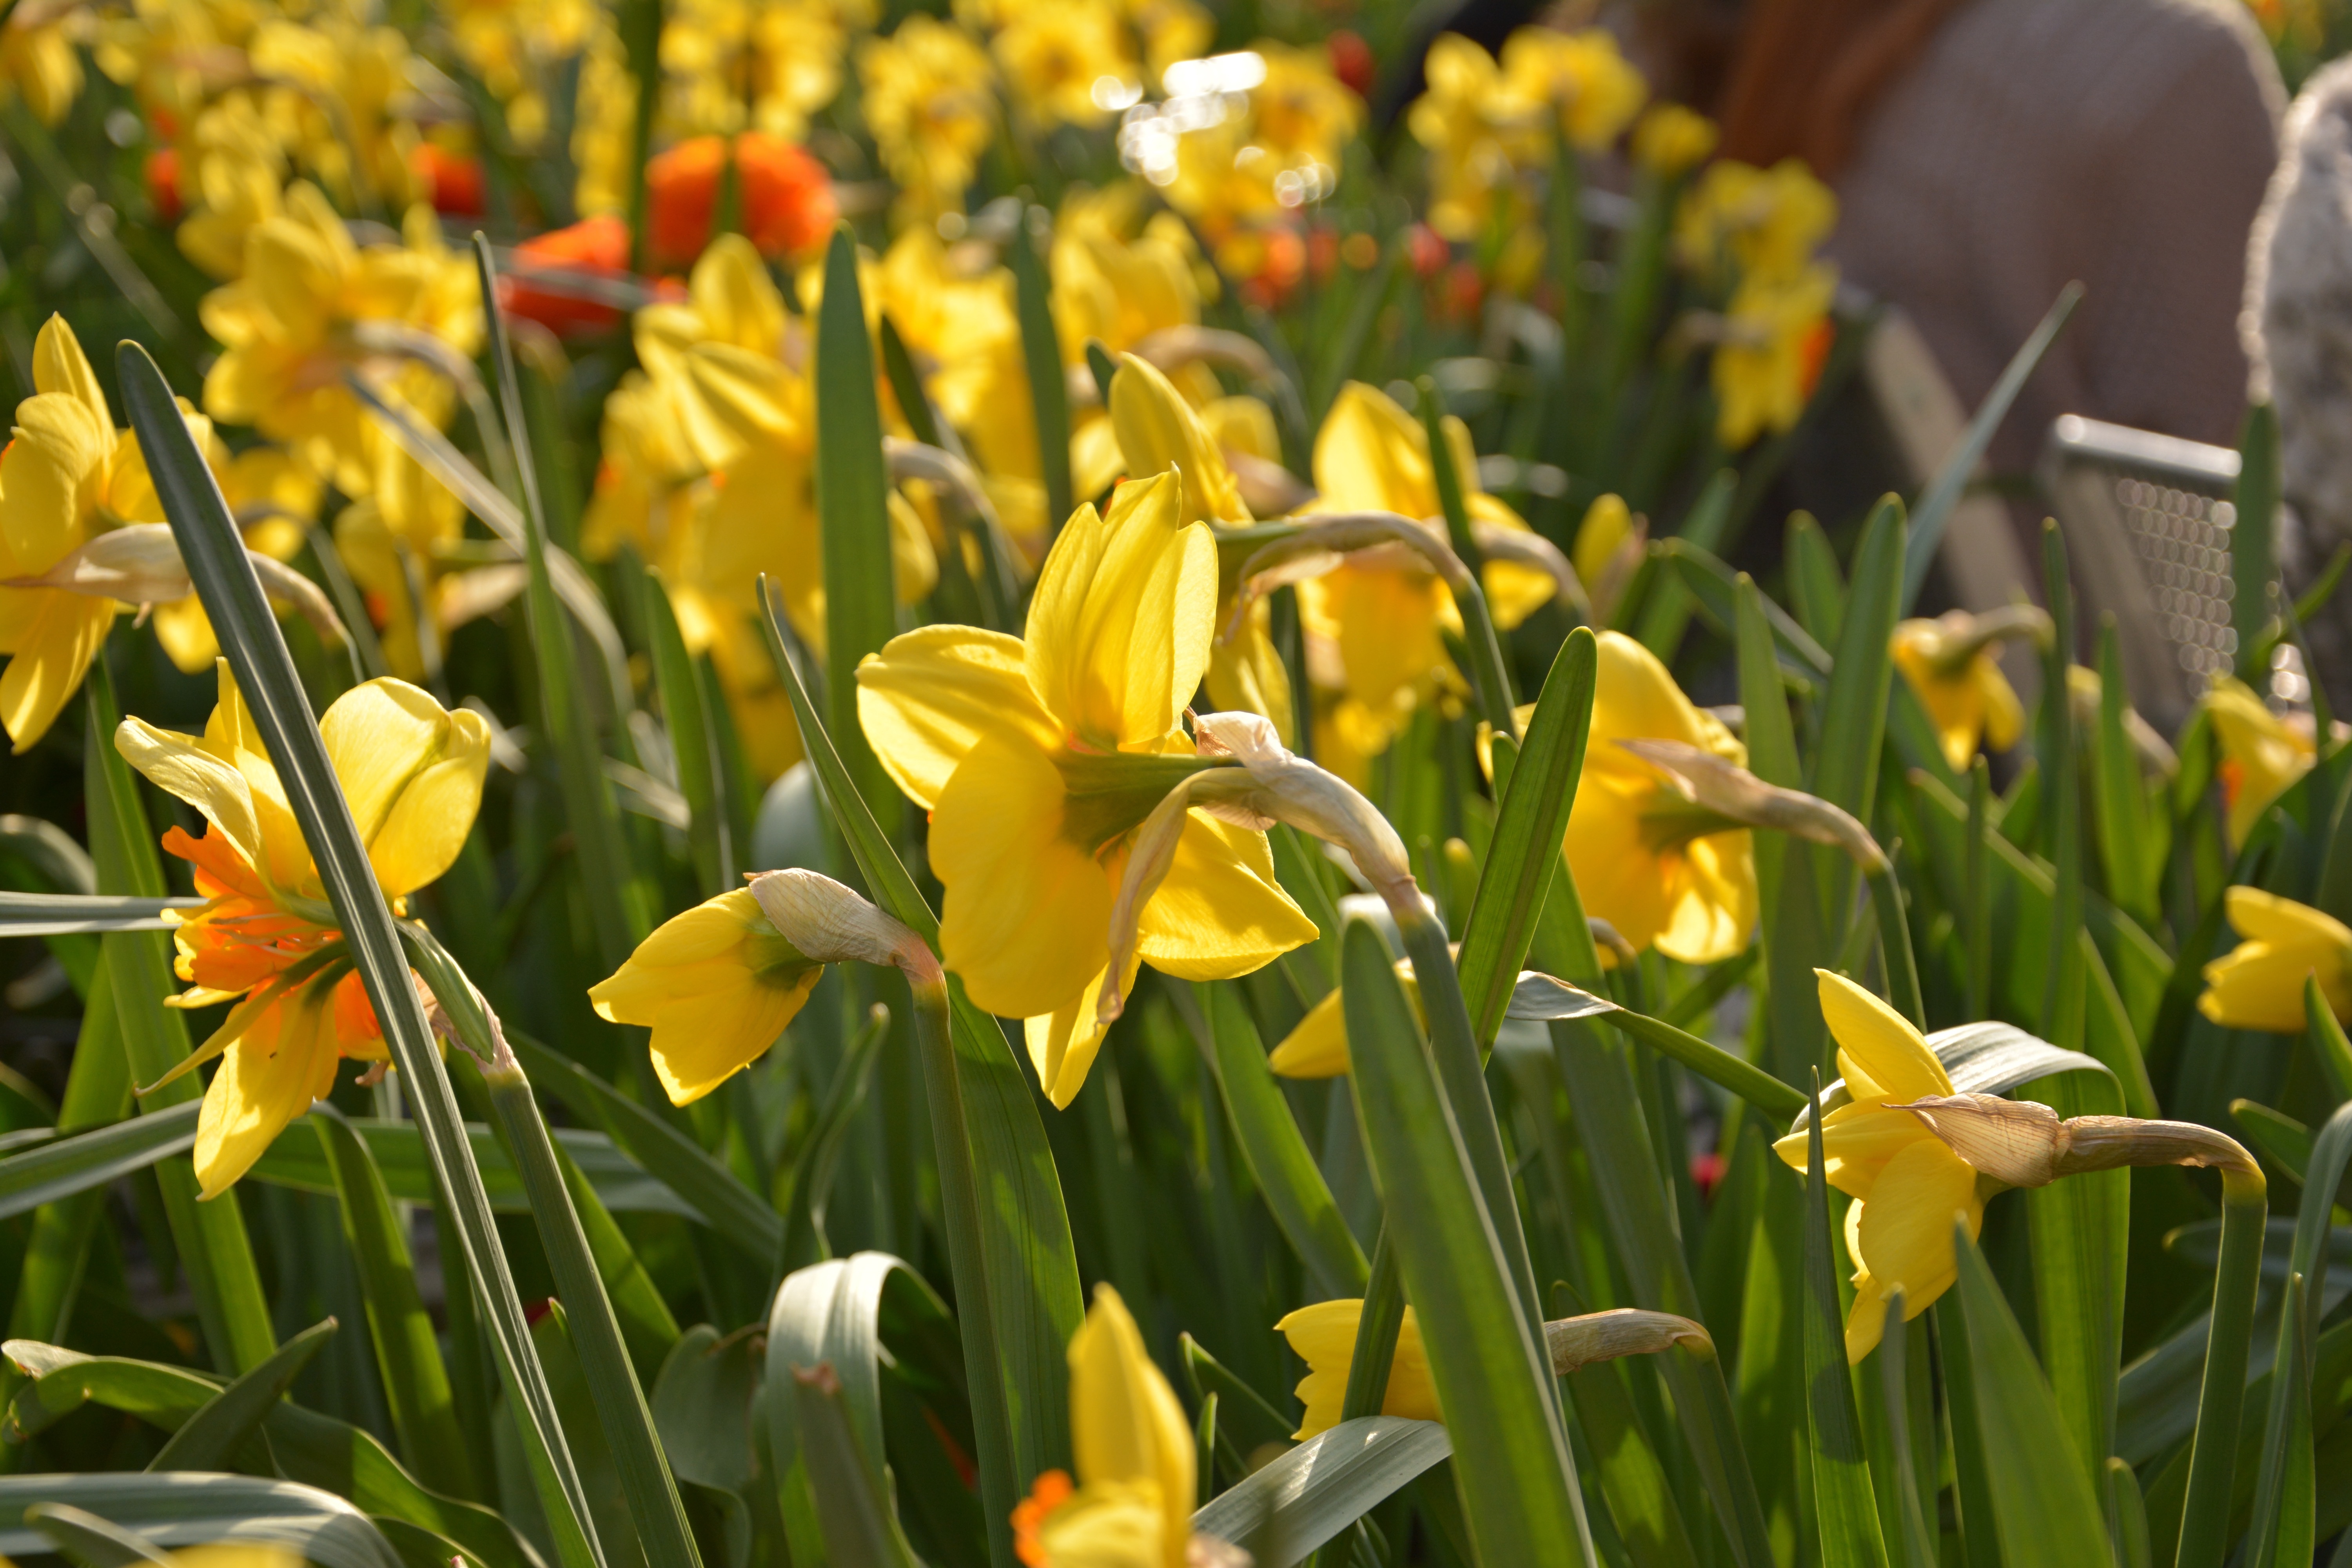
plant, field, meadow, flower, botany, yellow, narcissus, flowering plant, land plant